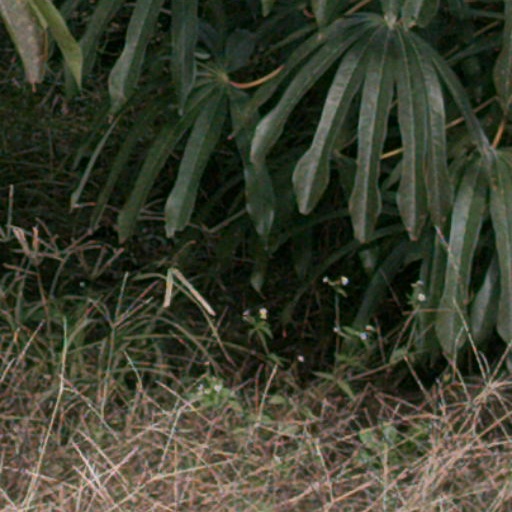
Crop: cassava